Striped bass fishing

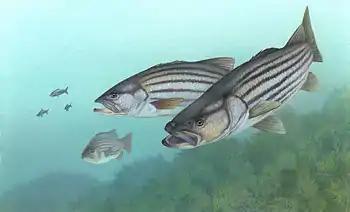
Striped bass

Striped bass are perciform fish found all along the Atlantic coast, from Florida to Nova Scotia. A distinct strain has historically existed in the Gulf of Mexico, but the fishery that exists there today is for stocked or reservoir-escapee fish. Striped bass are of significant value as sporting fish, and have been introduced to many areas outside their native range.